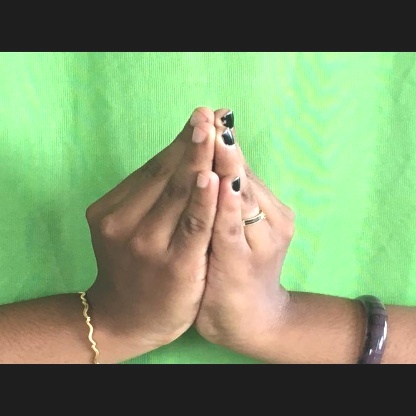
Mudra: Kapotham